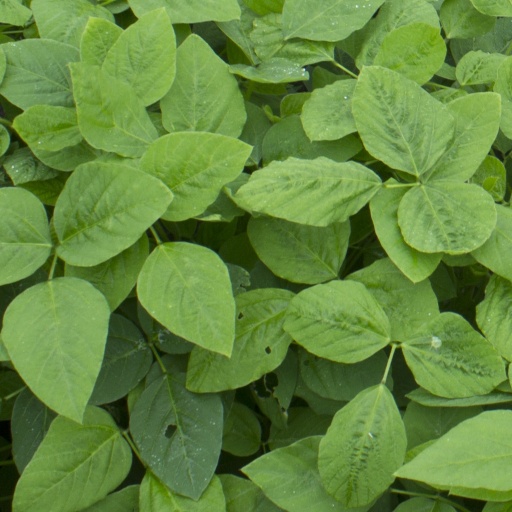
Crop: soybean